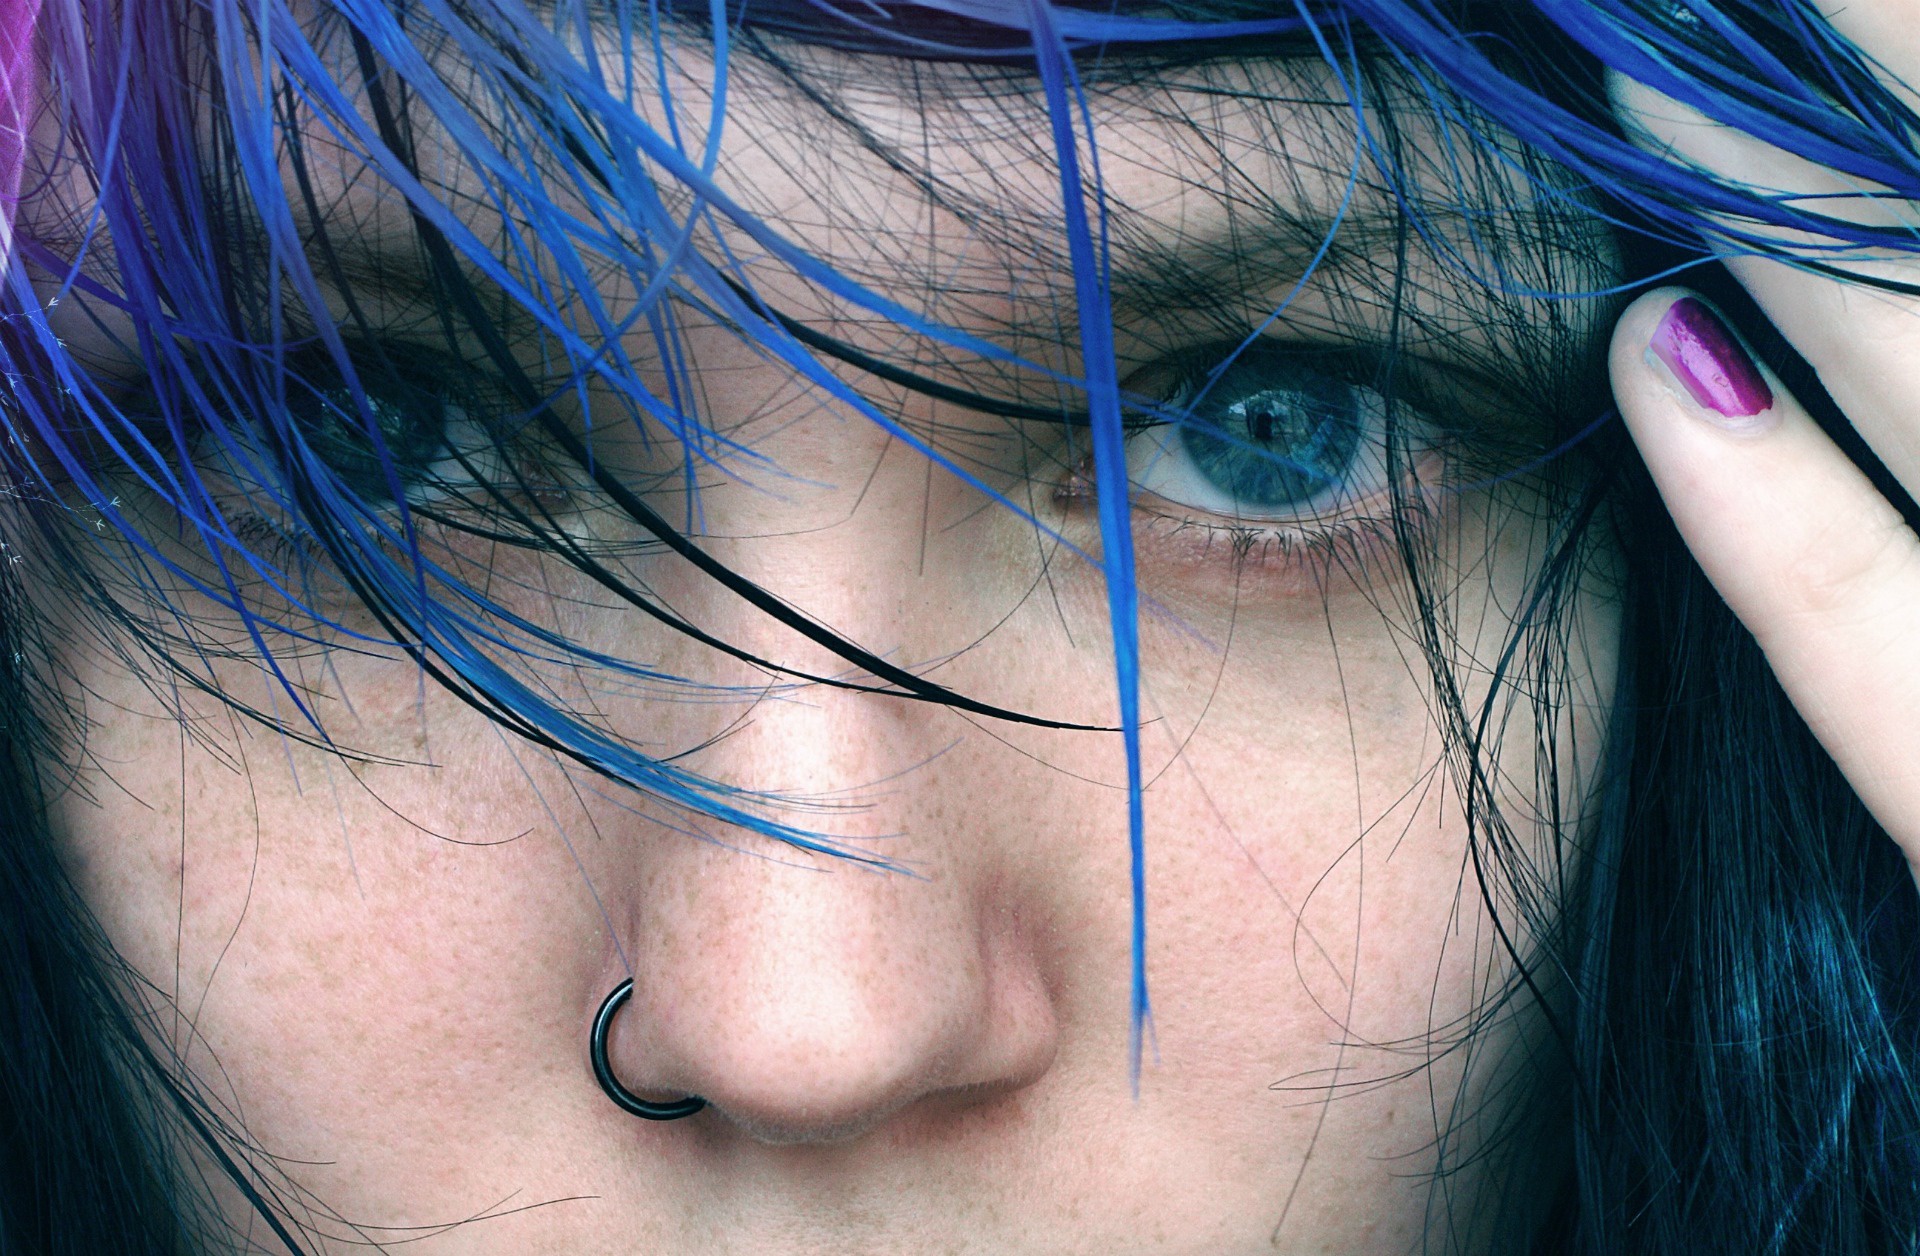
girl, girls, woman, model, person, photo, wallpaper, forehead, nose, hair, skin, lip, chin, Colorfulness, hairstyle, eyebrow, smile, shoulder, mouth, eye, eyelash, facial expression, light, vision care, organ, purple, azure, human, flash photography, jaw, fashion, iris, eyewear, black hair, cool, bangs, grass, aqua, magenta, selfie, happy, electric blue, long hair, fun, layered hair, jewellery, beauty, youth, red hair, freckle, brown hair, blond, close up, fashion accessory, hair coloring, feathered hair, feather, portrait photography, self portrait, flesh, photo shoot, portrait, photography